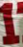
Number: 1